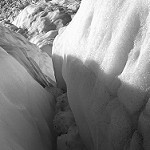
Label: B & W